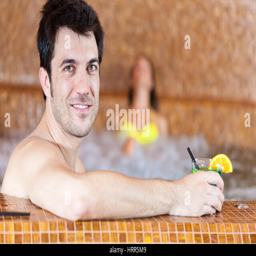
man relaxing in a spa